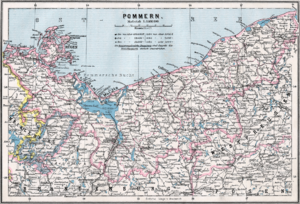
La Poméranie est une région côtière au sud de la mer Baltique dans le nord-ouest de la Pologne et le nord-est de l'Allemagne. Elle comprend les estuaires de la Vistule et de l'Oder atteignant la rivière Recknitz à l'ouest et s'étend sur environ 200 kilomètres à l'intérieur des terres. La limite orientale fait l'objet de plusieurs interprétations dans la terminologie polonaise et allemande : en Pologne, la Poméranie orientale correspond au territoire le long de la baie de Gdańsk jusqu’à la Pomésanie sur la rive droite de la Vistule, alors que les termes allemands de la Poméranie antérieure et postérieure se réfèrent à l'ancienne duché de Poméranie et à la province de Poméranie au sein de l'État de Prusse.
Les Bienveillantes est un roman de l’écrivain franco-américain Jonathan Littell, paru en août 2006. Il s’agit des mémoires d’un personnage fictif, Maximilien Aue, qui a participé aux massacres de masse nazis comme officier SS.
La province de Poméranie est une ancienne province (1815-1945) du royaume de Prusse, puis de l'État libre de Prusse. Sa capitale était Stettin.